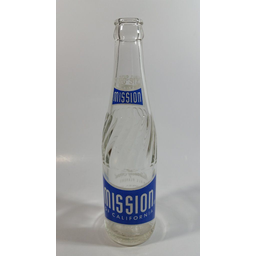
Label: glass